Scott Malone

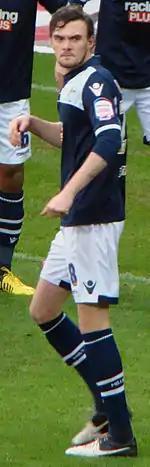
Malone playing for Millwall against his future club, Cardiff City on 26 December 2012.

On 30 May 2012, Malone joined Millwall in a move that included former Cherries player Josh McQuoid returning to Bournemouth as part of a swap deal. But Malone left Bournemouth on a bad note when he made a comment that made a "section of Bournemouth supporters" upset. Upon joining the club, Malone was given a number 28 shirt ahead of the 2011–12 season.